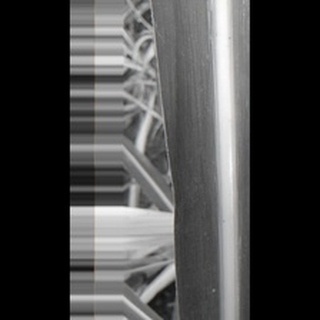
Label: healthy_sugarcane